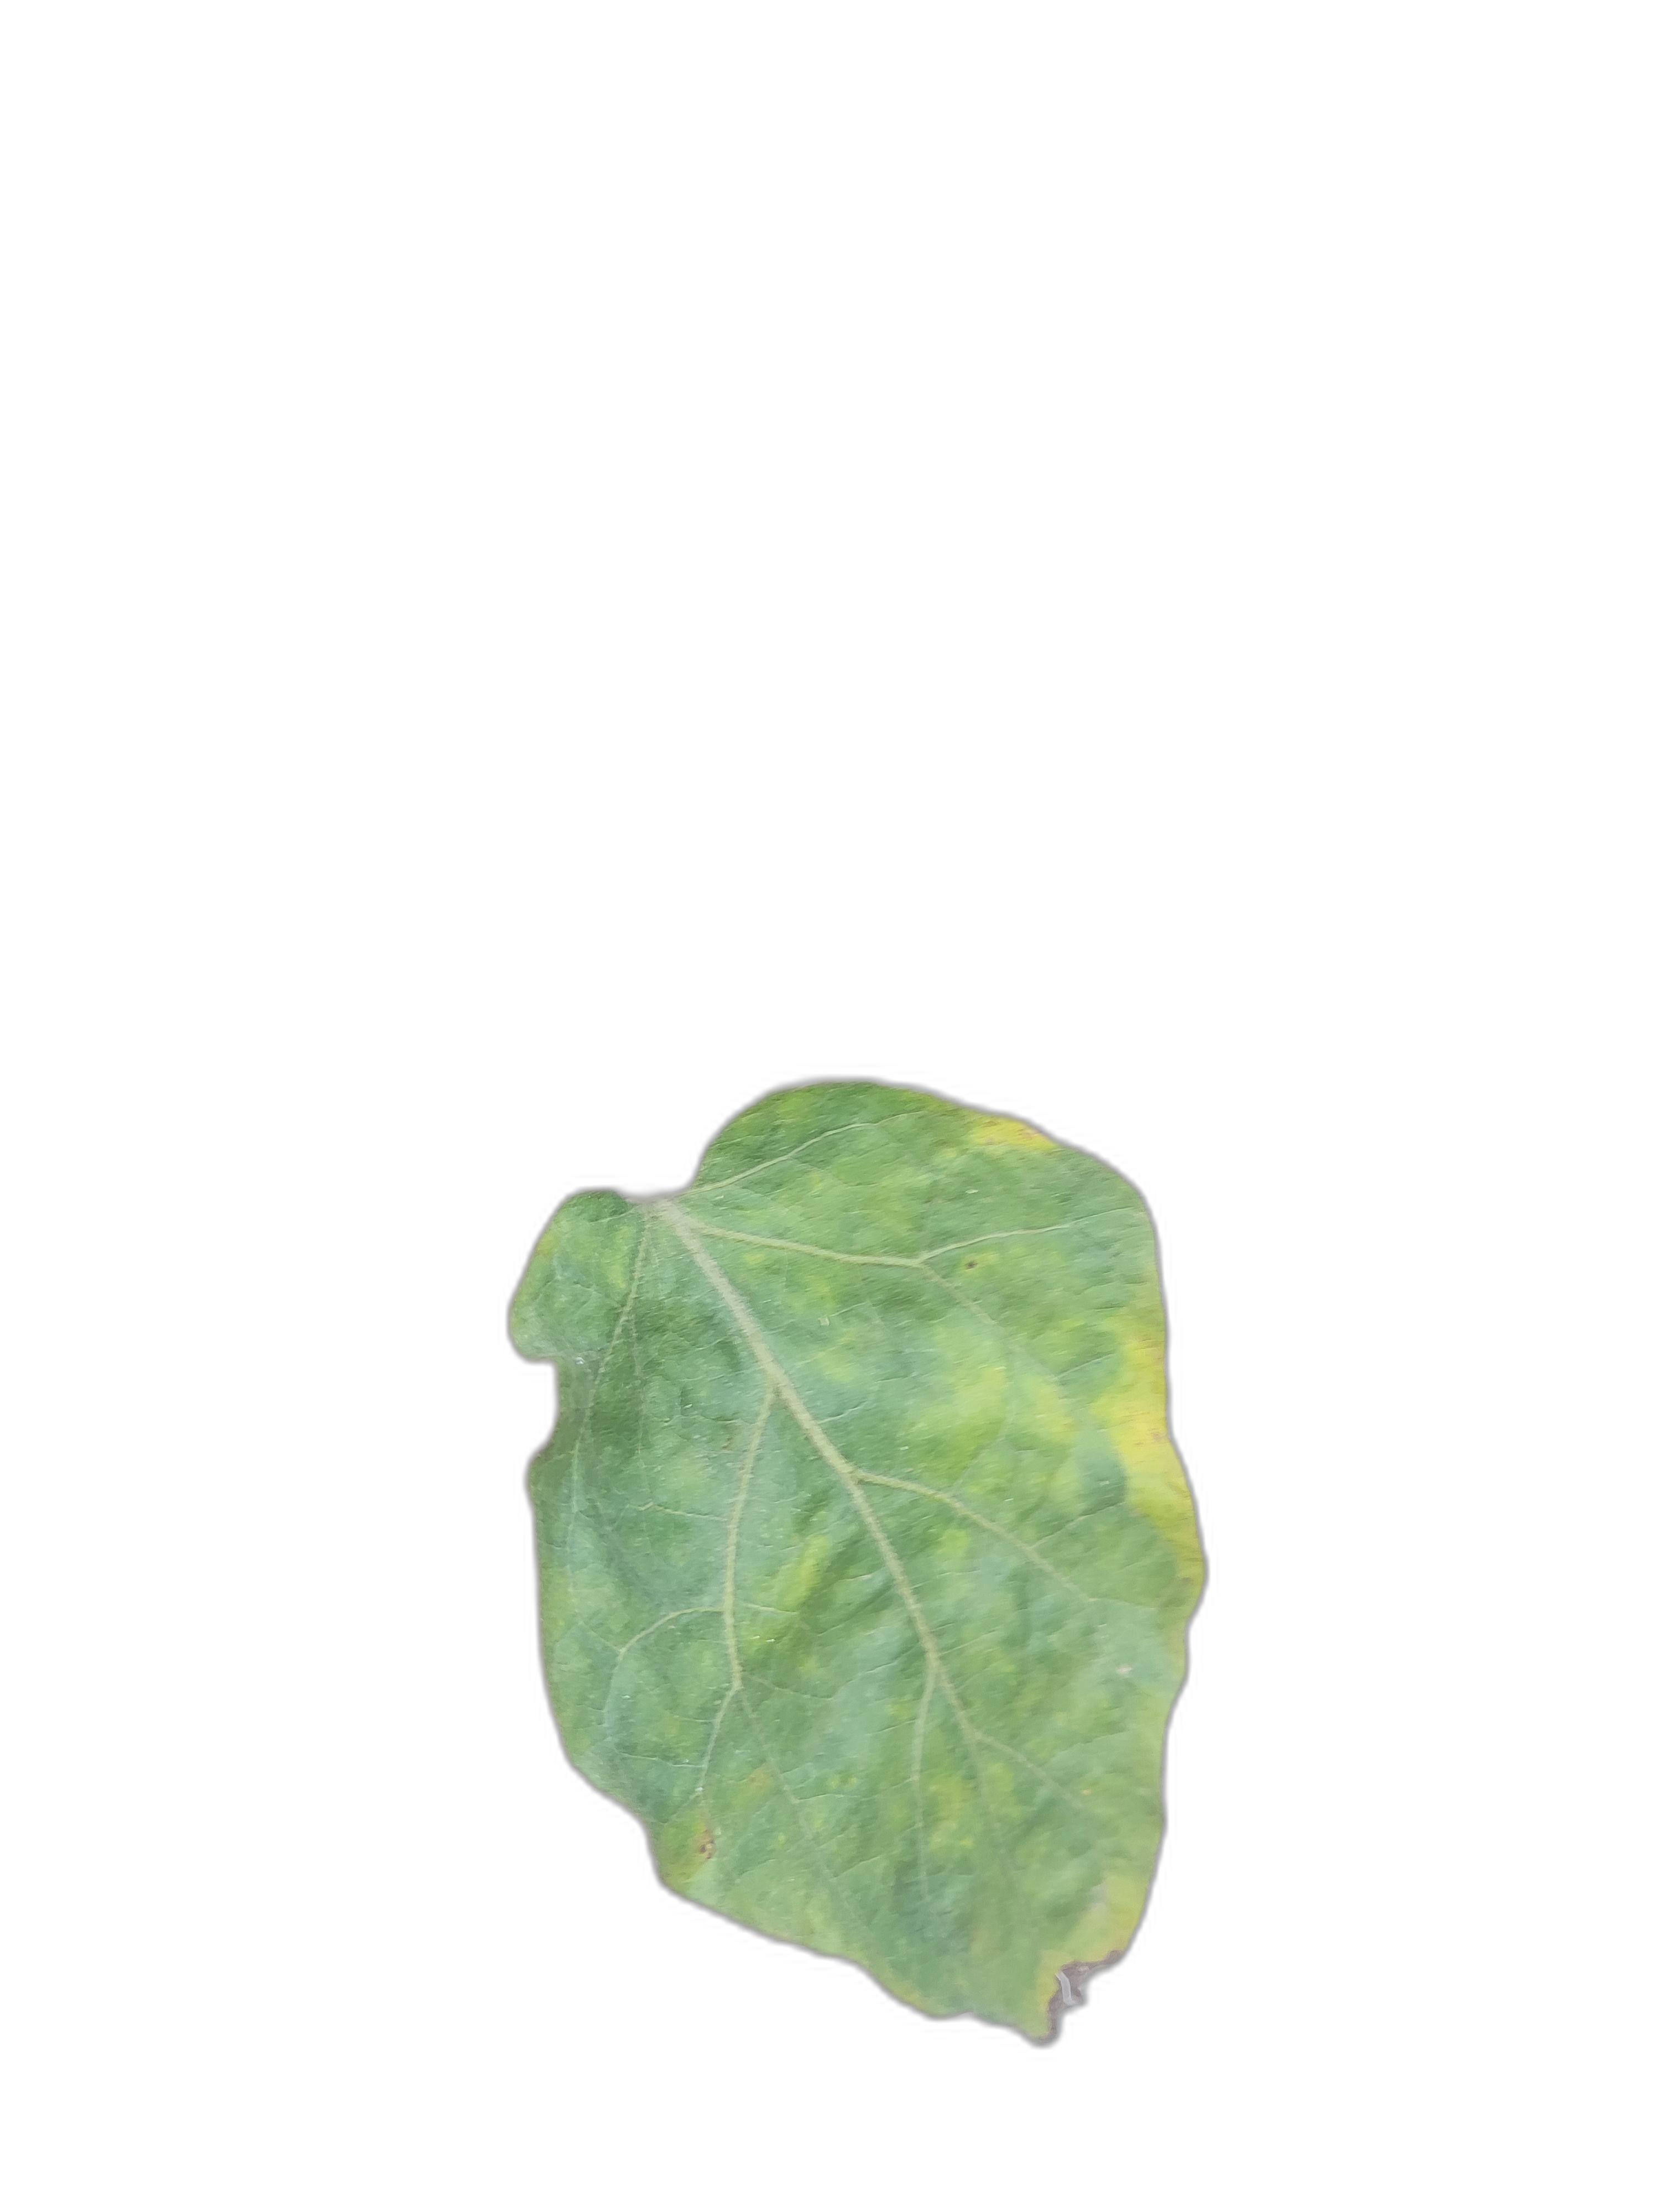
Label: Healthy Leaf